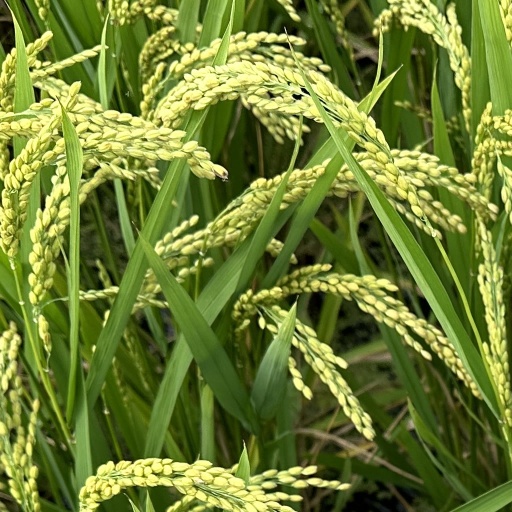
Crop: rice